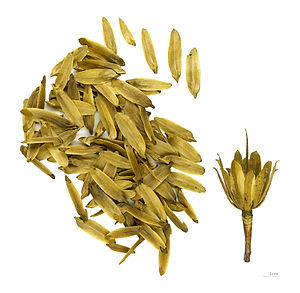
Almindelig tulipantræ / Hjemsted
Almindelig tulipantræ er et stort, løvfældende træ. Vækstformen er smal og kegleformet i de unge år. Senere bliver den mere uregelmæssig med svære, vandrette grene, der bøjer opad og bærer særskilte småkroner.